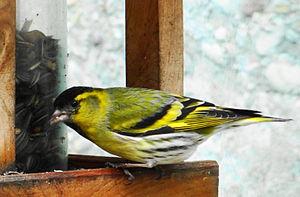
Carduelis spinus mâle en hiver en isère